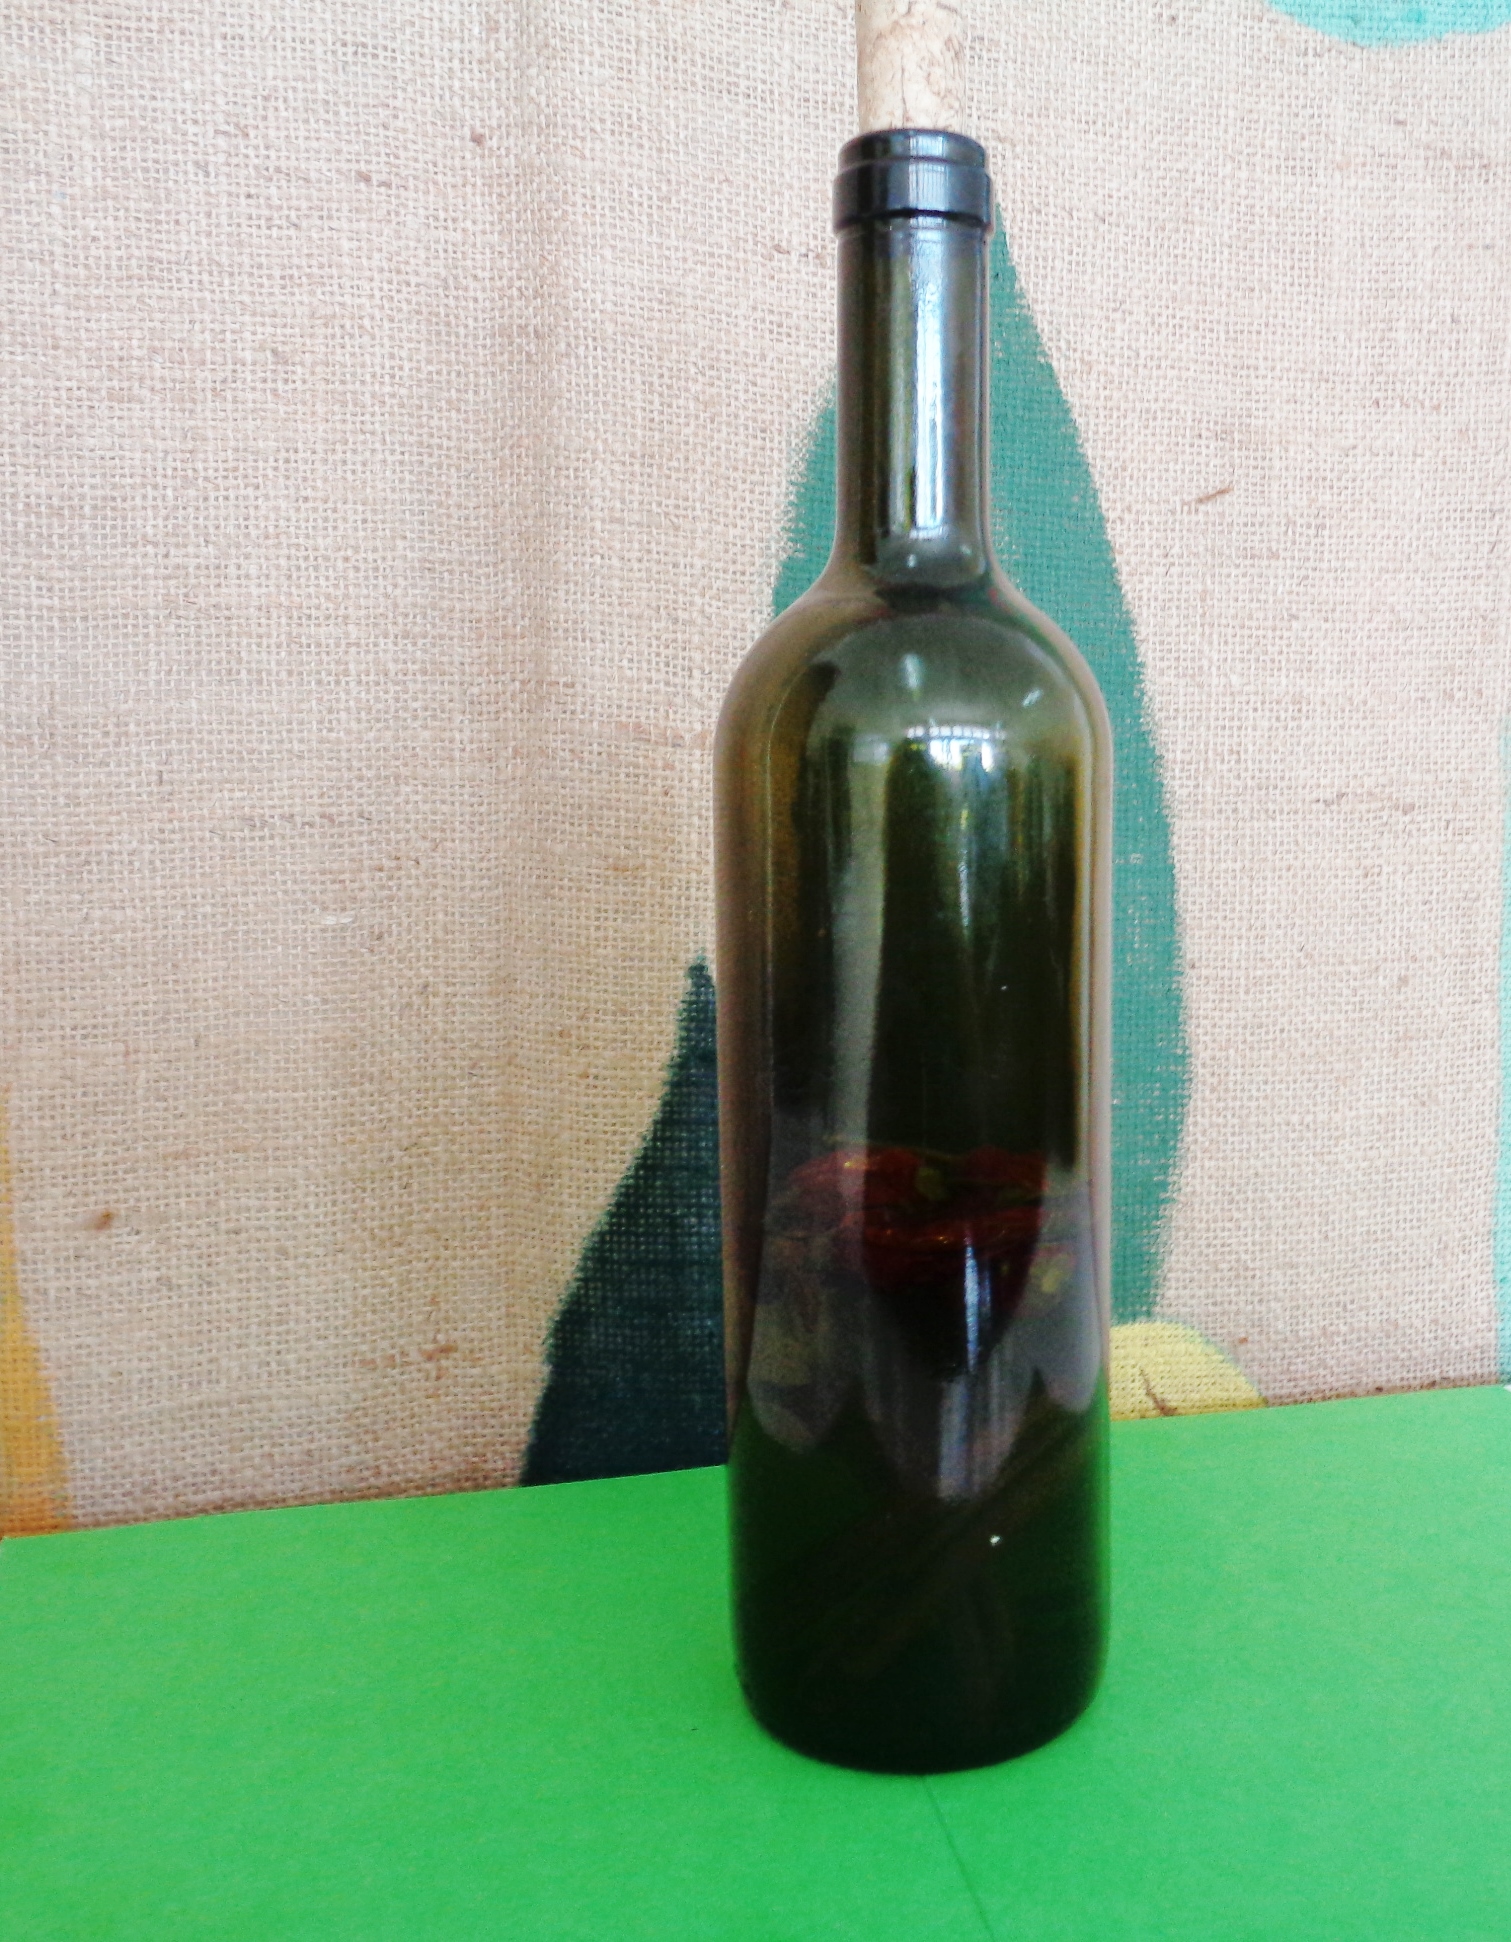
Waste category: glass